Jeff Lahti

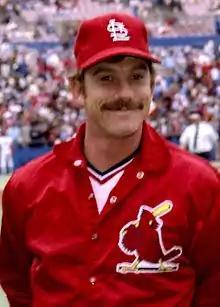
Lahti with the St. Louis Cardinals in 1983

Jeffrey Allen Lahti (born October 8, 1956) is an American former Major League Baseball pitcher. He is an alumnus of Portland State University.